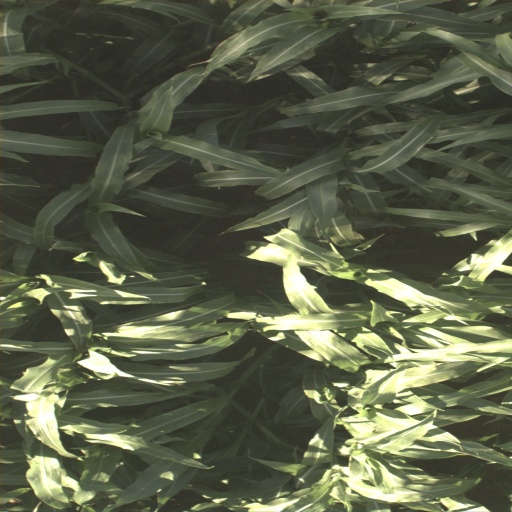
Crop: sorghum